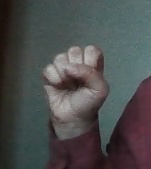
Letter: saad